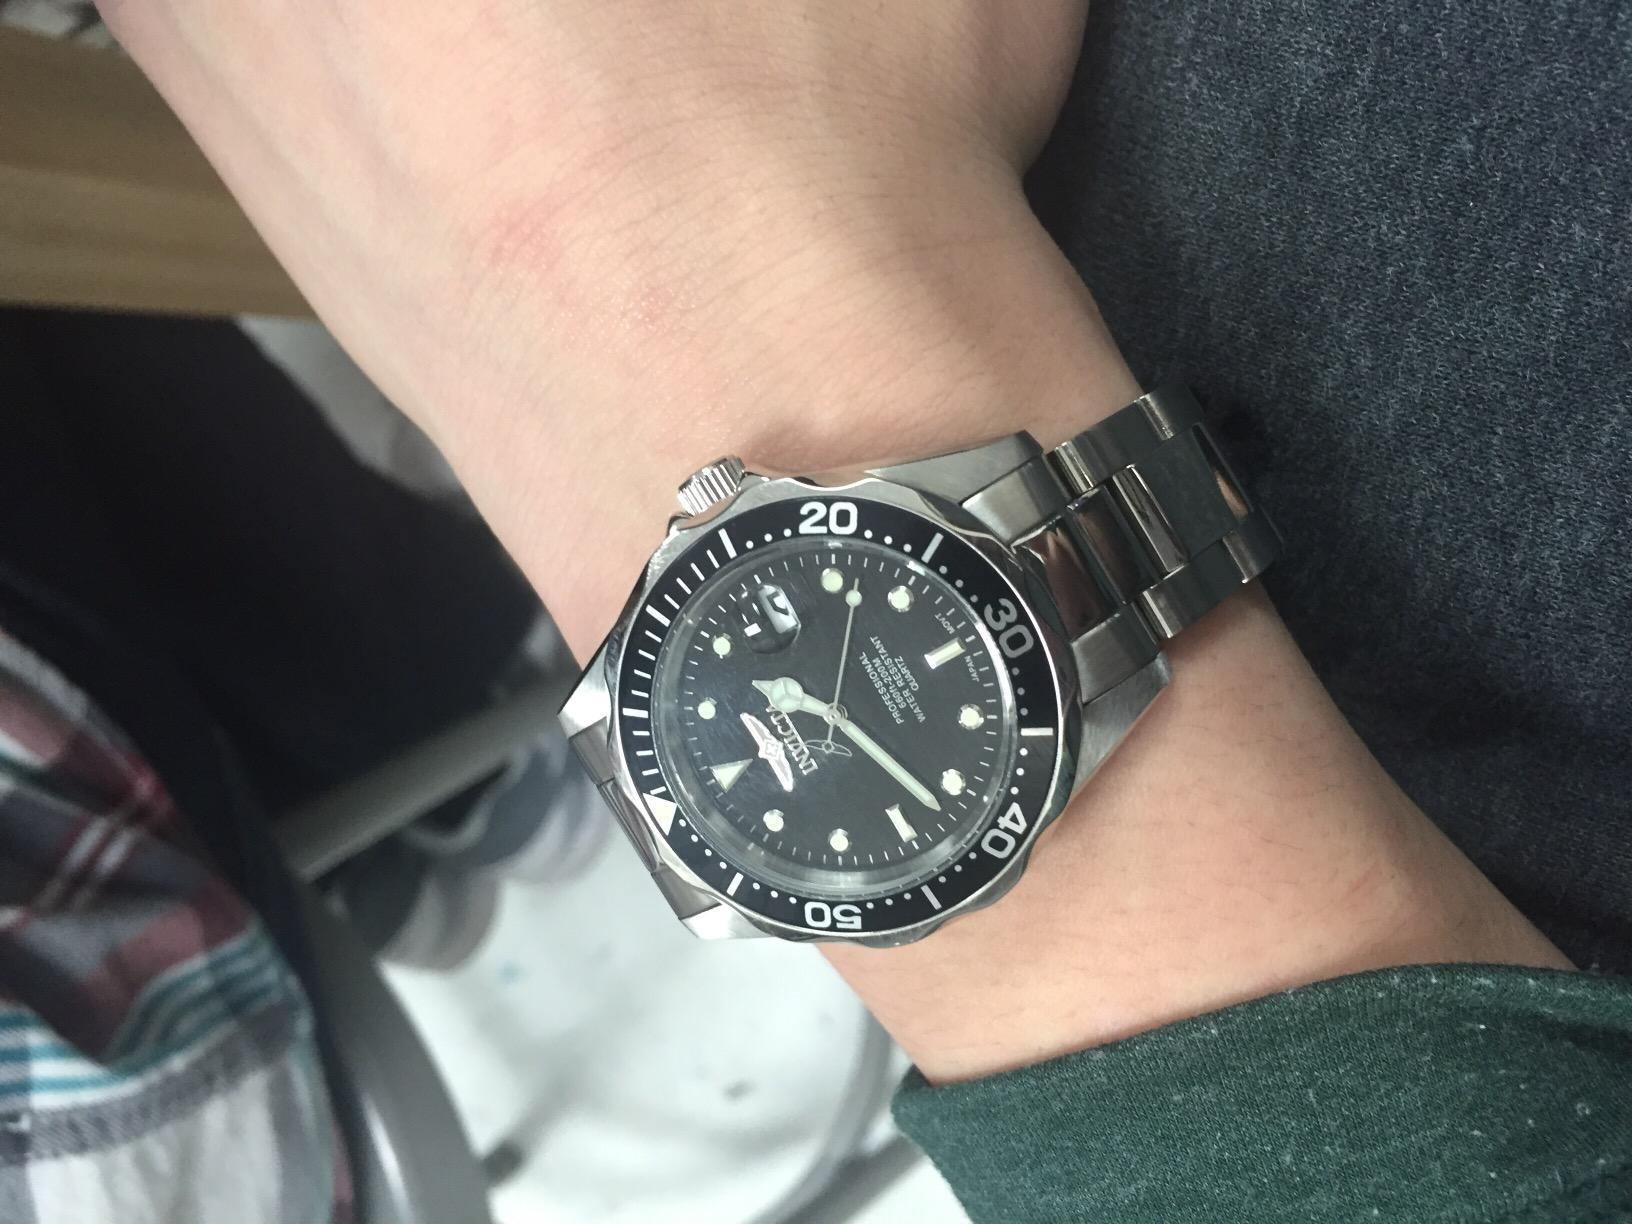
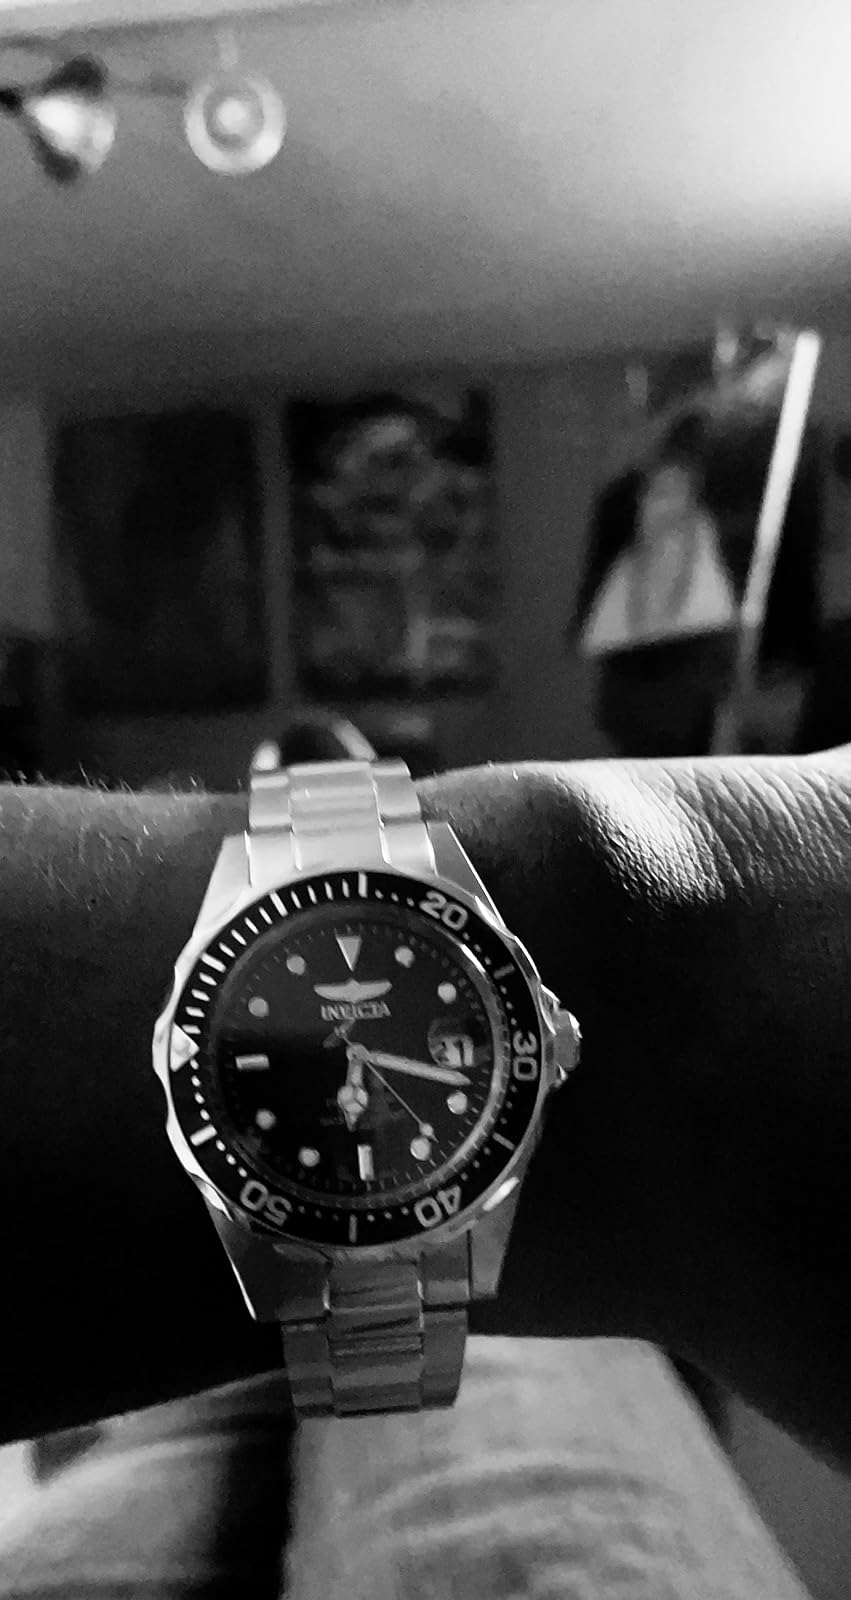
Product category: accessories_watch
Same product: yes